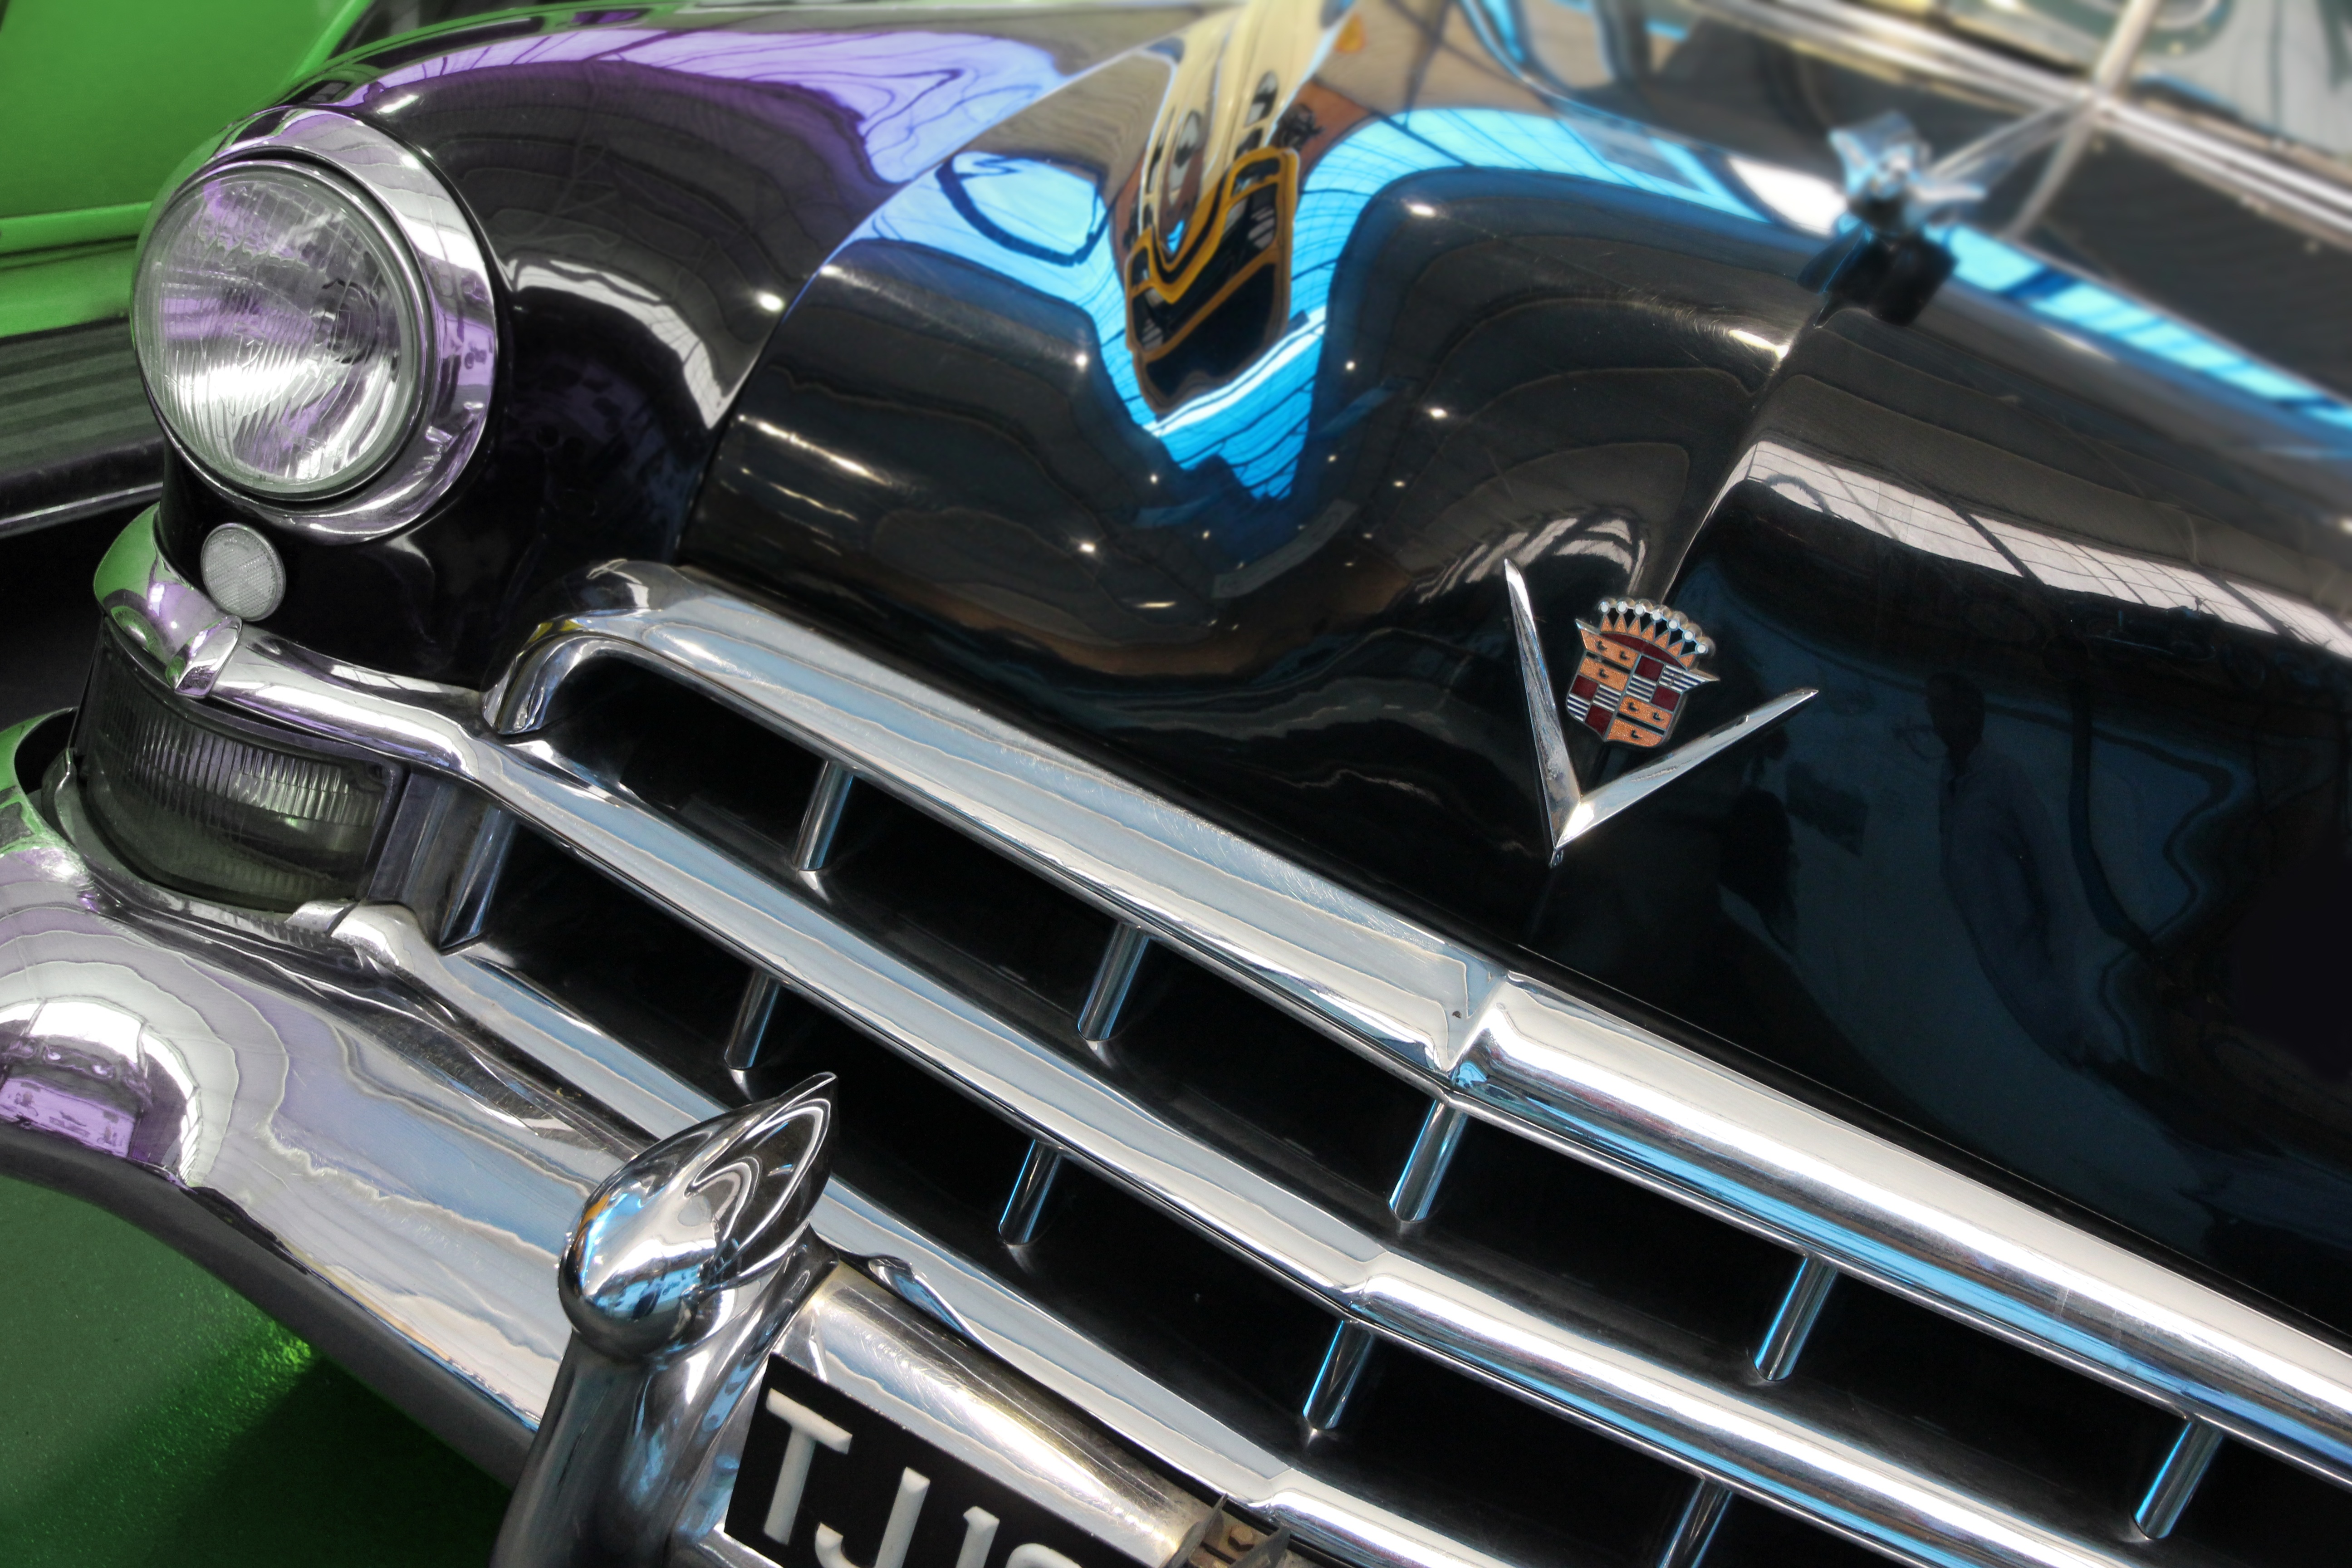
car, wheel, automobile, retro, old, vehicle, sports car, motor vehicle, bumper, classic, cadillac, auto show, land vehicle, automobile make, automotive exterior, automotive design, luxury vehicle